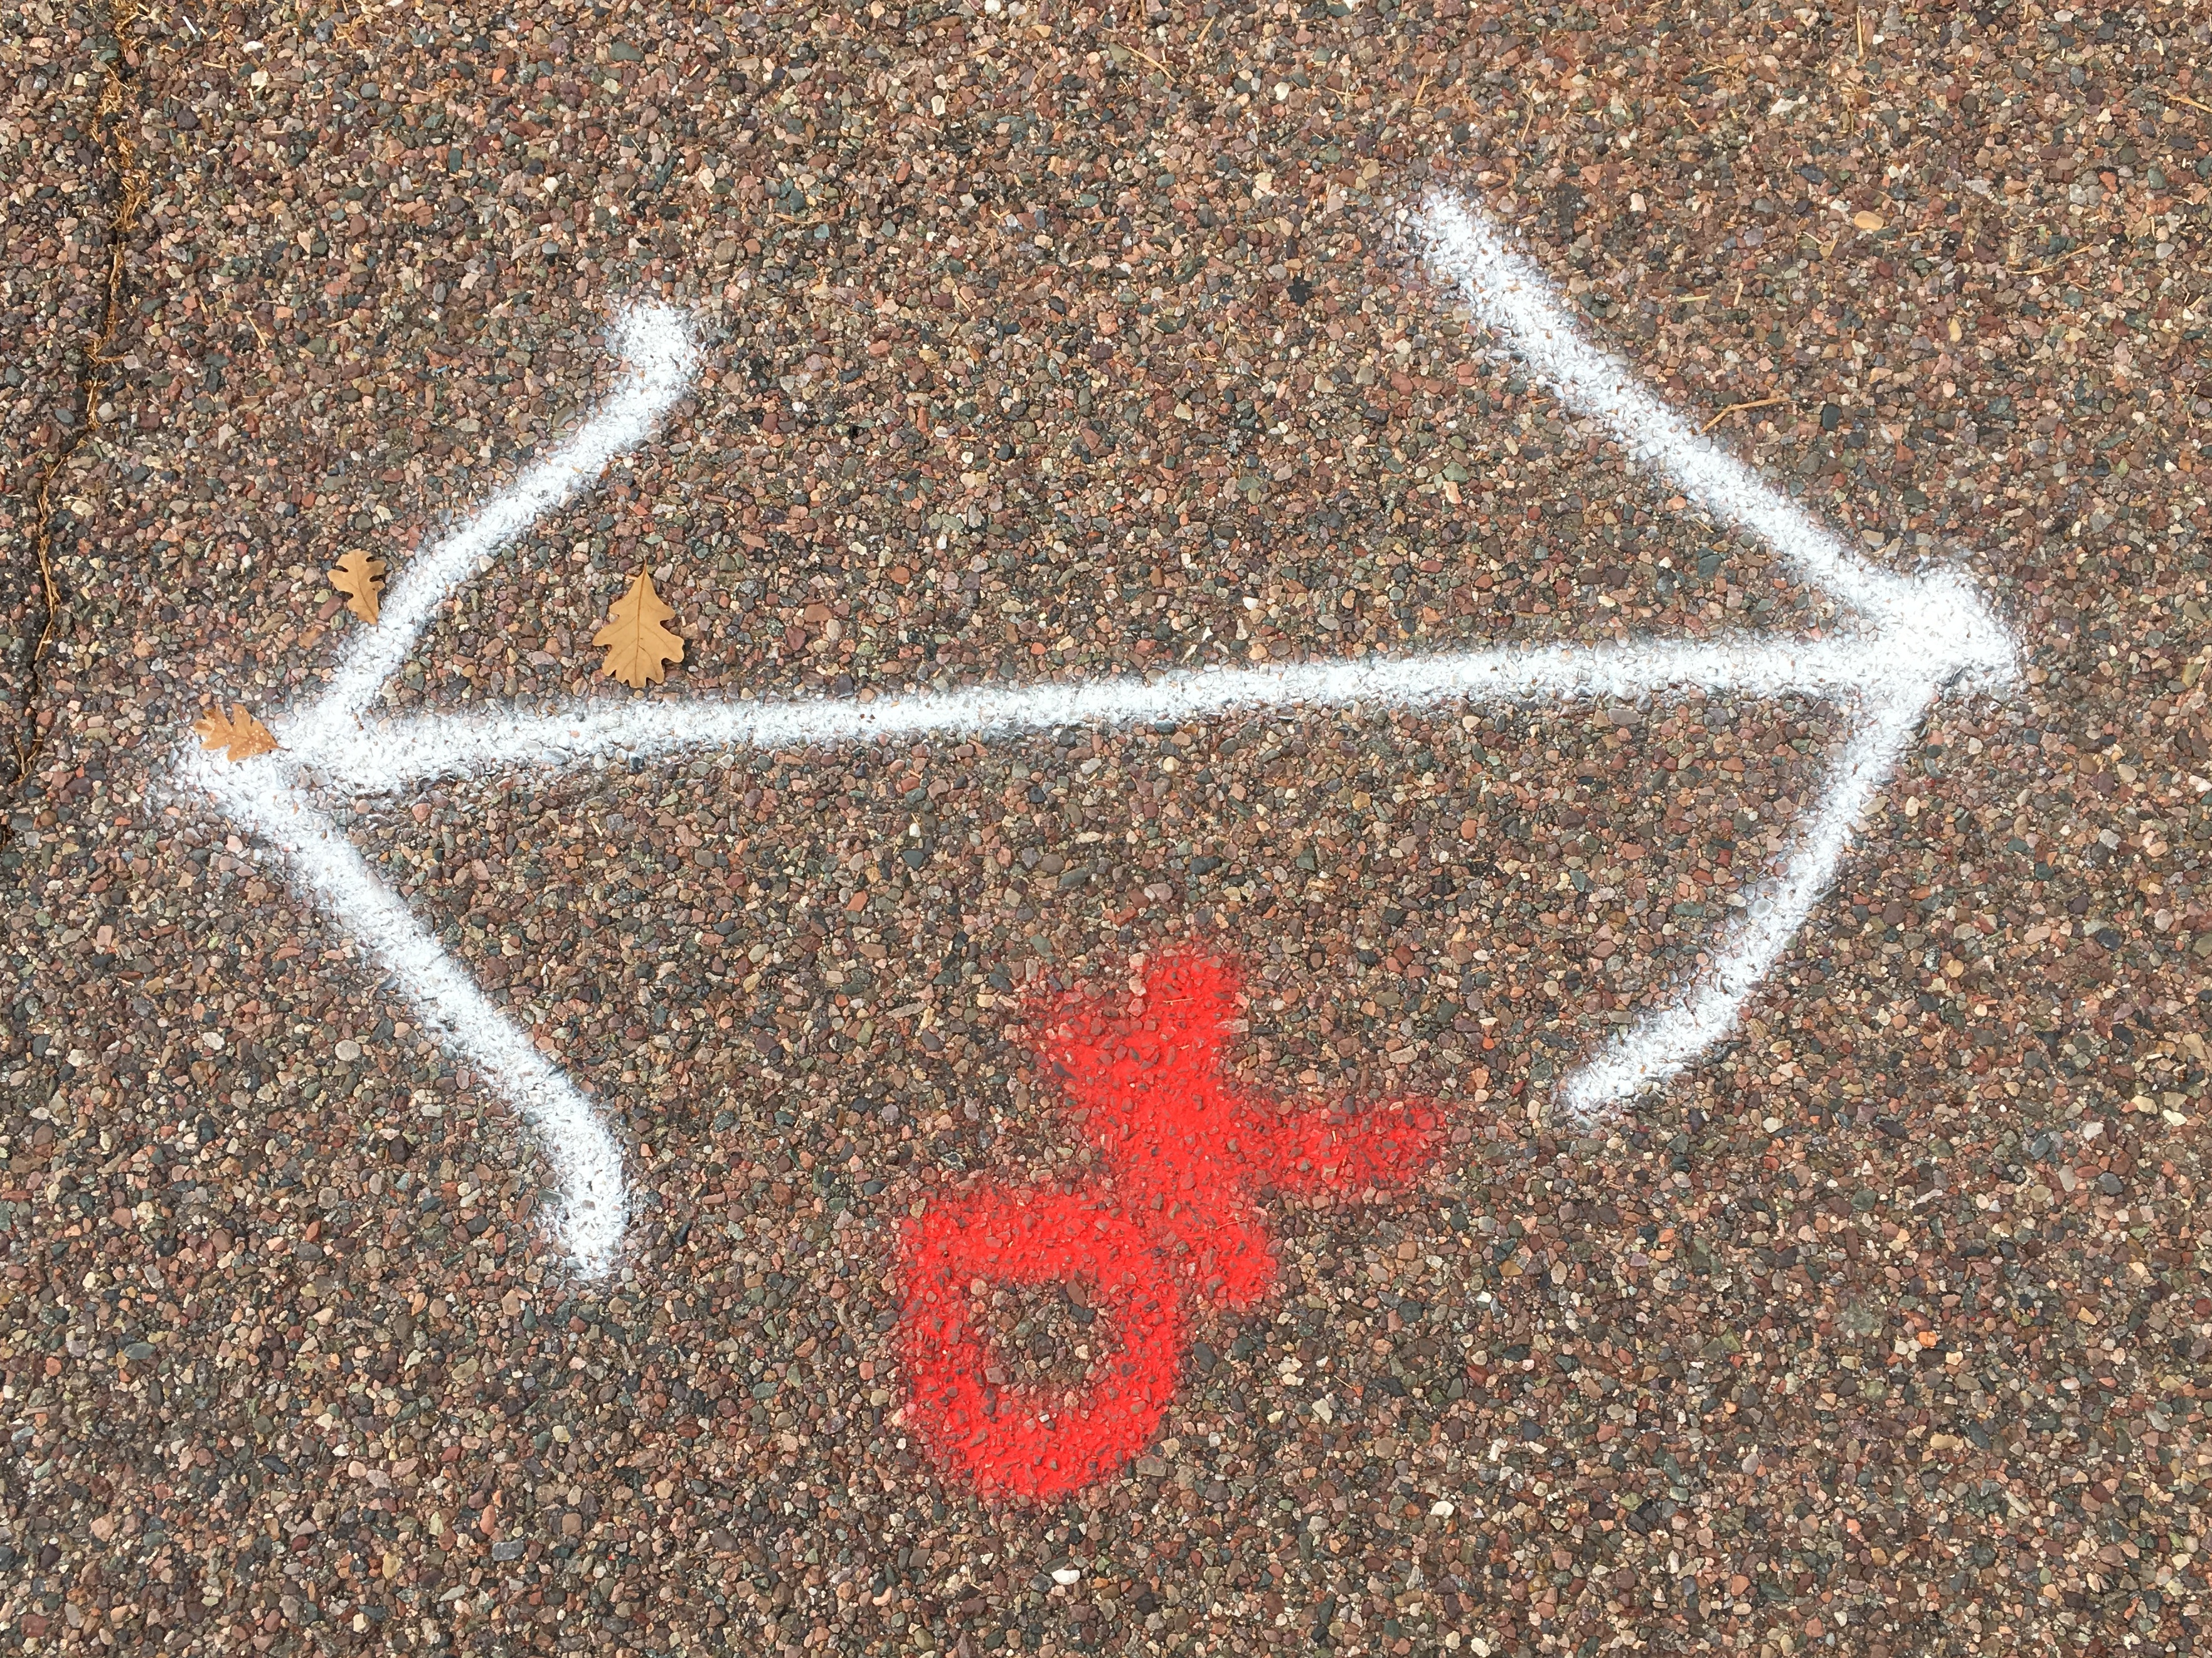
material, starfish